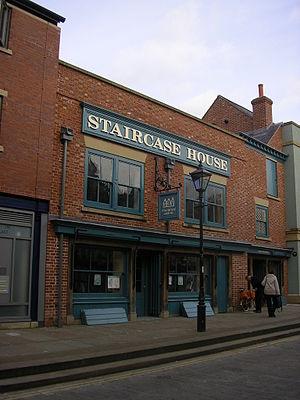
Cette liste des musées du Grand Manchester, Angleterre contient des musées qui sont définis dans ce contexte comme des institutions qui recueillent et soignent des objets d'intérêt culturel, artistique, scientifique ou historique. leurs collections ou expositions connexes disponibles pour la consultation publique. Sont également inclus les galeries d'art à but non lucratif et les galeries d'art universitaires. Les musées virtuels ne sont pas inclus.